Longmoor Camp

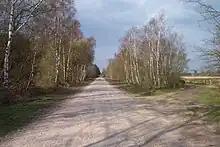
Former Longmoor Military Railway, looking north from Longmoor Military Camp

In addition to military use, the area is used by the Goschen foxhounds, Chiddingfold, Leconfield and Cowdray foxhounds, and the Hampshire hunt.